Hub-and-spoke conspiracy

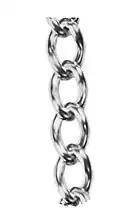

The smugglers knew that the middlemen must sell to retailers, and the retailers knew that the middlemen must buy of importers of one sort or another. Thus the conspirators at one end of the chain knew that the unlawful business would not, and could not, stop with their buyers; and those at the other end knew that it had not begun with their sellers. That being true, a jury might have found that all the accused were embarked upon a [single] venture, in all parts of which each was a participant, and an abettor in the sense that the success of that part with which he was immediately concerned, was dependent upon the success of the whole.